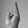
ASL letter: R